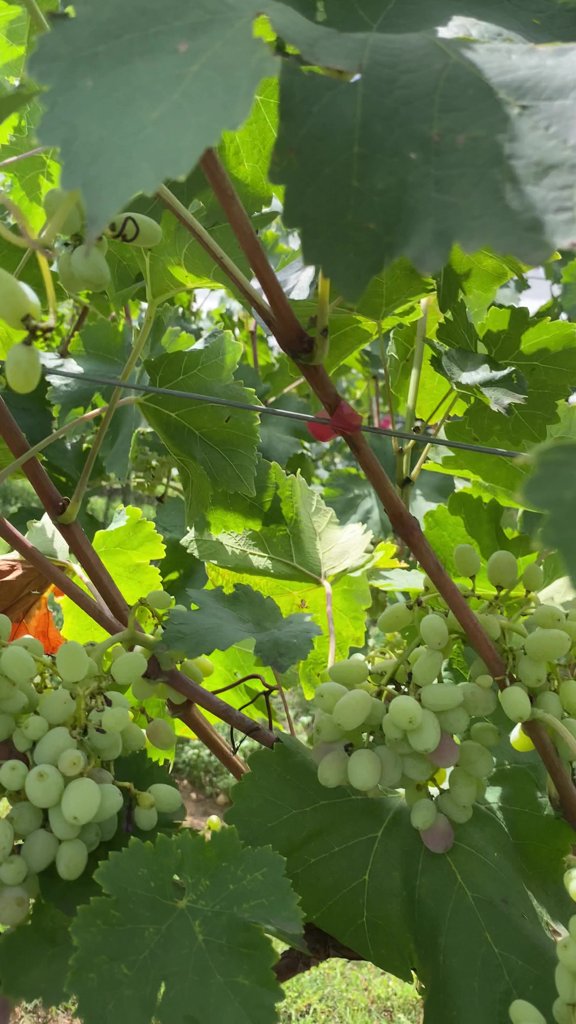
Berries visible: 117
Grape clusters: 3